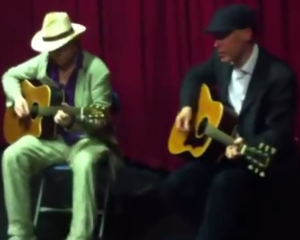
The Servants est un groupe d'indie pop britannique, originaire de Hayes, Hillingdon, en Angleterre. Il est principalement actif au milieu des années 1980.